Point Sur Lighthouse

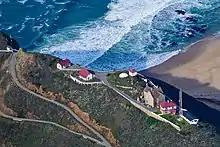
Aerial photo of Point Sur State Historic Park.

The station's staff was a head keeper and three assistant keepers. The families of the keepers lived at the station. The station had separate residences for the head keeper and the assistant keepers.